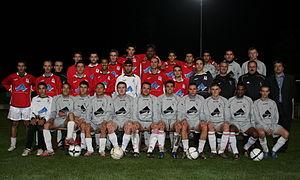
Le Stade olympique de Merlebach est un club français de football fondé en 1925 et basé à Freyming-Merlebach, ville de 13 000 habitants située dans le département de la Moselle et la région Lorraine.